Sundays and Cybèle

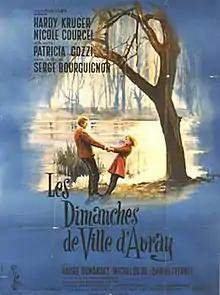
French theatrical release poster

Sundays and Cybèle is a 1962 French drama film in , directed by Serge Bourguignon. Its original French title is Cybèle ou Les dimanches de Ville d'Avray ("Cybèle or Sundays in Ville d'Avray"), referring to the Ville-d'Avray suburb of Paris. The film tells the tragic story of a neglected young girl who is befriended by an innocent, but psychologically damaged, veteran of the French Indochina War. Bourguignon wrote the screenplay with Antoine Tudal, and he and , the author of the novel upon which the film is based, are credited with the dialogue.